Joanna of Castile

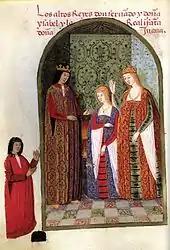
Joanna with her parents, Isabella and Ferdinand; ""Rimado de la conquista de Granada"", by Pedro Marcuello, 1482

Joanna was born on 6 November 1479 in the city of Toledo in the Kingdom of Castile. She was the fourth but third surviving child and the second daughter of Isabella I of Castile and Ferdinand II of Aragon, both members of the House of Trastámara.